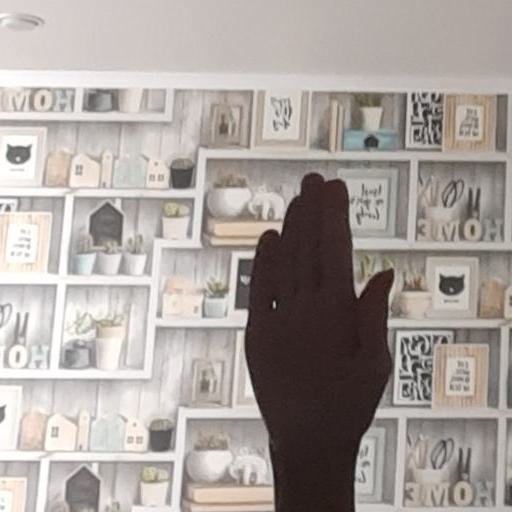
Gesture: stop